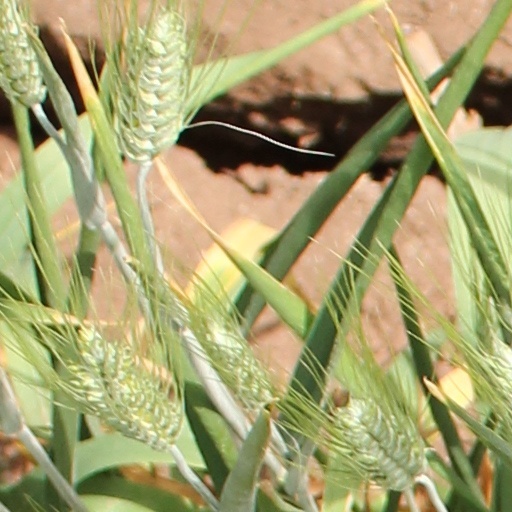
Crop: wheat